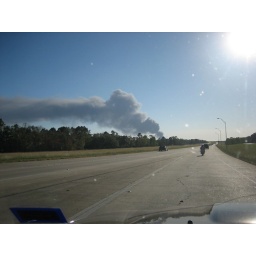
as we entered HWY 90, we saw a huge column of dark black smoke in the distance